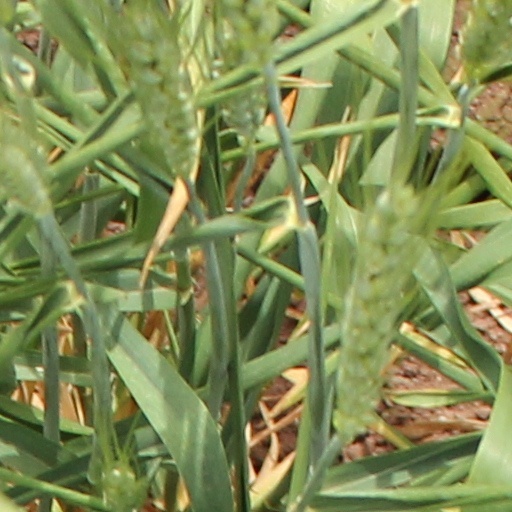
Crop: wheat